Tropical Fuck Storm

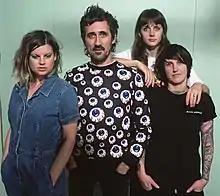
Tropical Fuck Storm, 2018. Left to right: Fiona Kitschin, Gareth Liddiard, Erica Dunn, Lauren Hammel.

Tropical Fuck Storm are an Australian rock band and supergroup from Melbourne, Victoria, formed by Gareth Liddiard and Fiona Kitschin from The Drones. Lauren Hammel, from the band High Tension, plays drums, and Erica Dunn, from the bands Mod Con, Harmony, and Palm Springs, plays guitars, keyboards, and other instruments. Their sound is characterised by elements of art punk, noise rock and experimental rock.